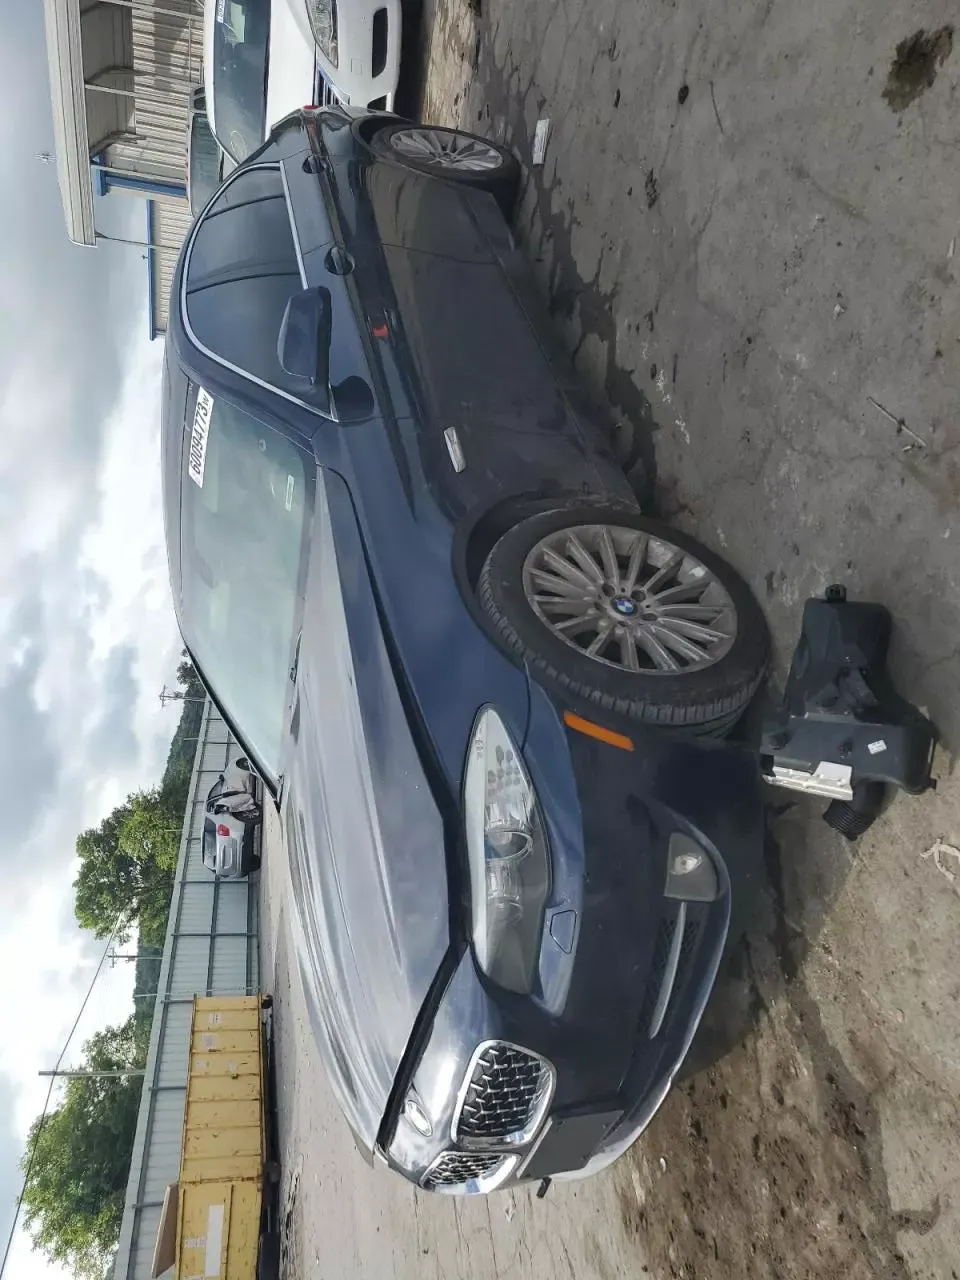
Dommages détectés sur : capot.
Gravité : mineur